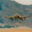
Label: airplane